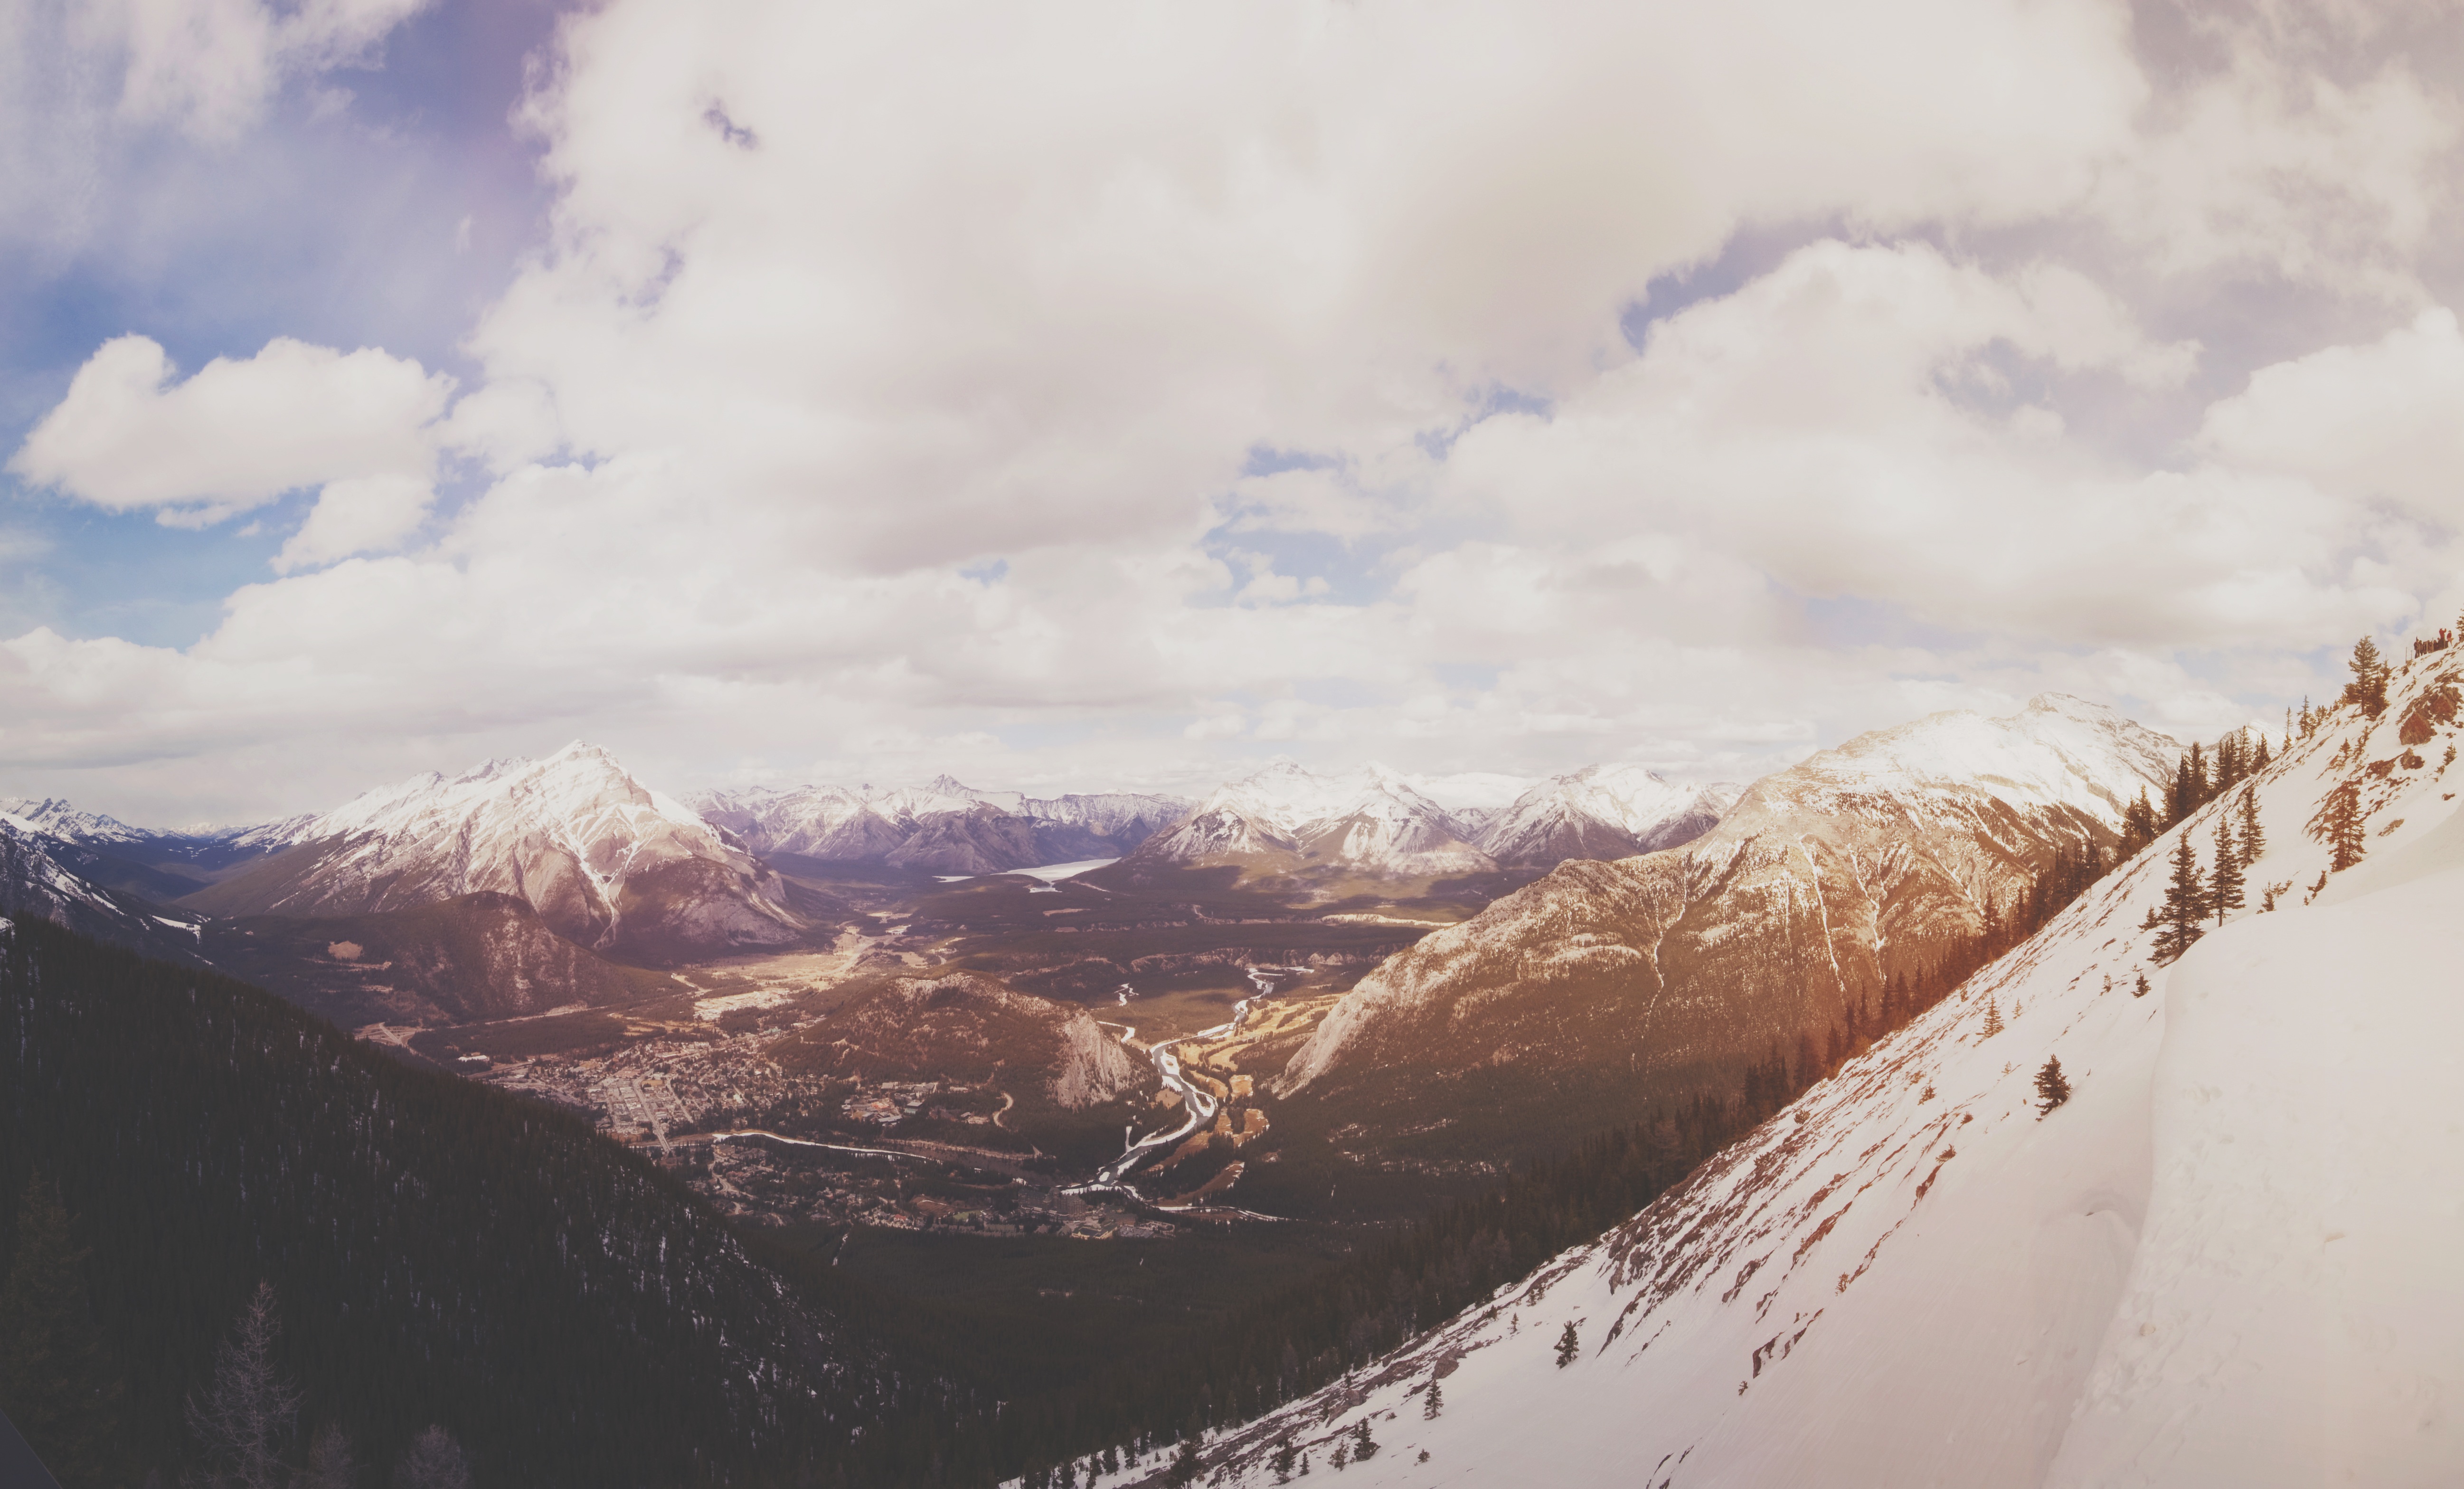
landscape, nature, outdoor, mountain, snow, winter, cloud, sky, morning, hill, view, valley, mountain range, panorama, range, high, slope, scenic, weather, hillside, alpine, above, clouds, vally, mountainside, alps, plateau, highlands, nobody, landform, mountain pass, geographical feature, atmospheric phenomenon, mountainous landforms